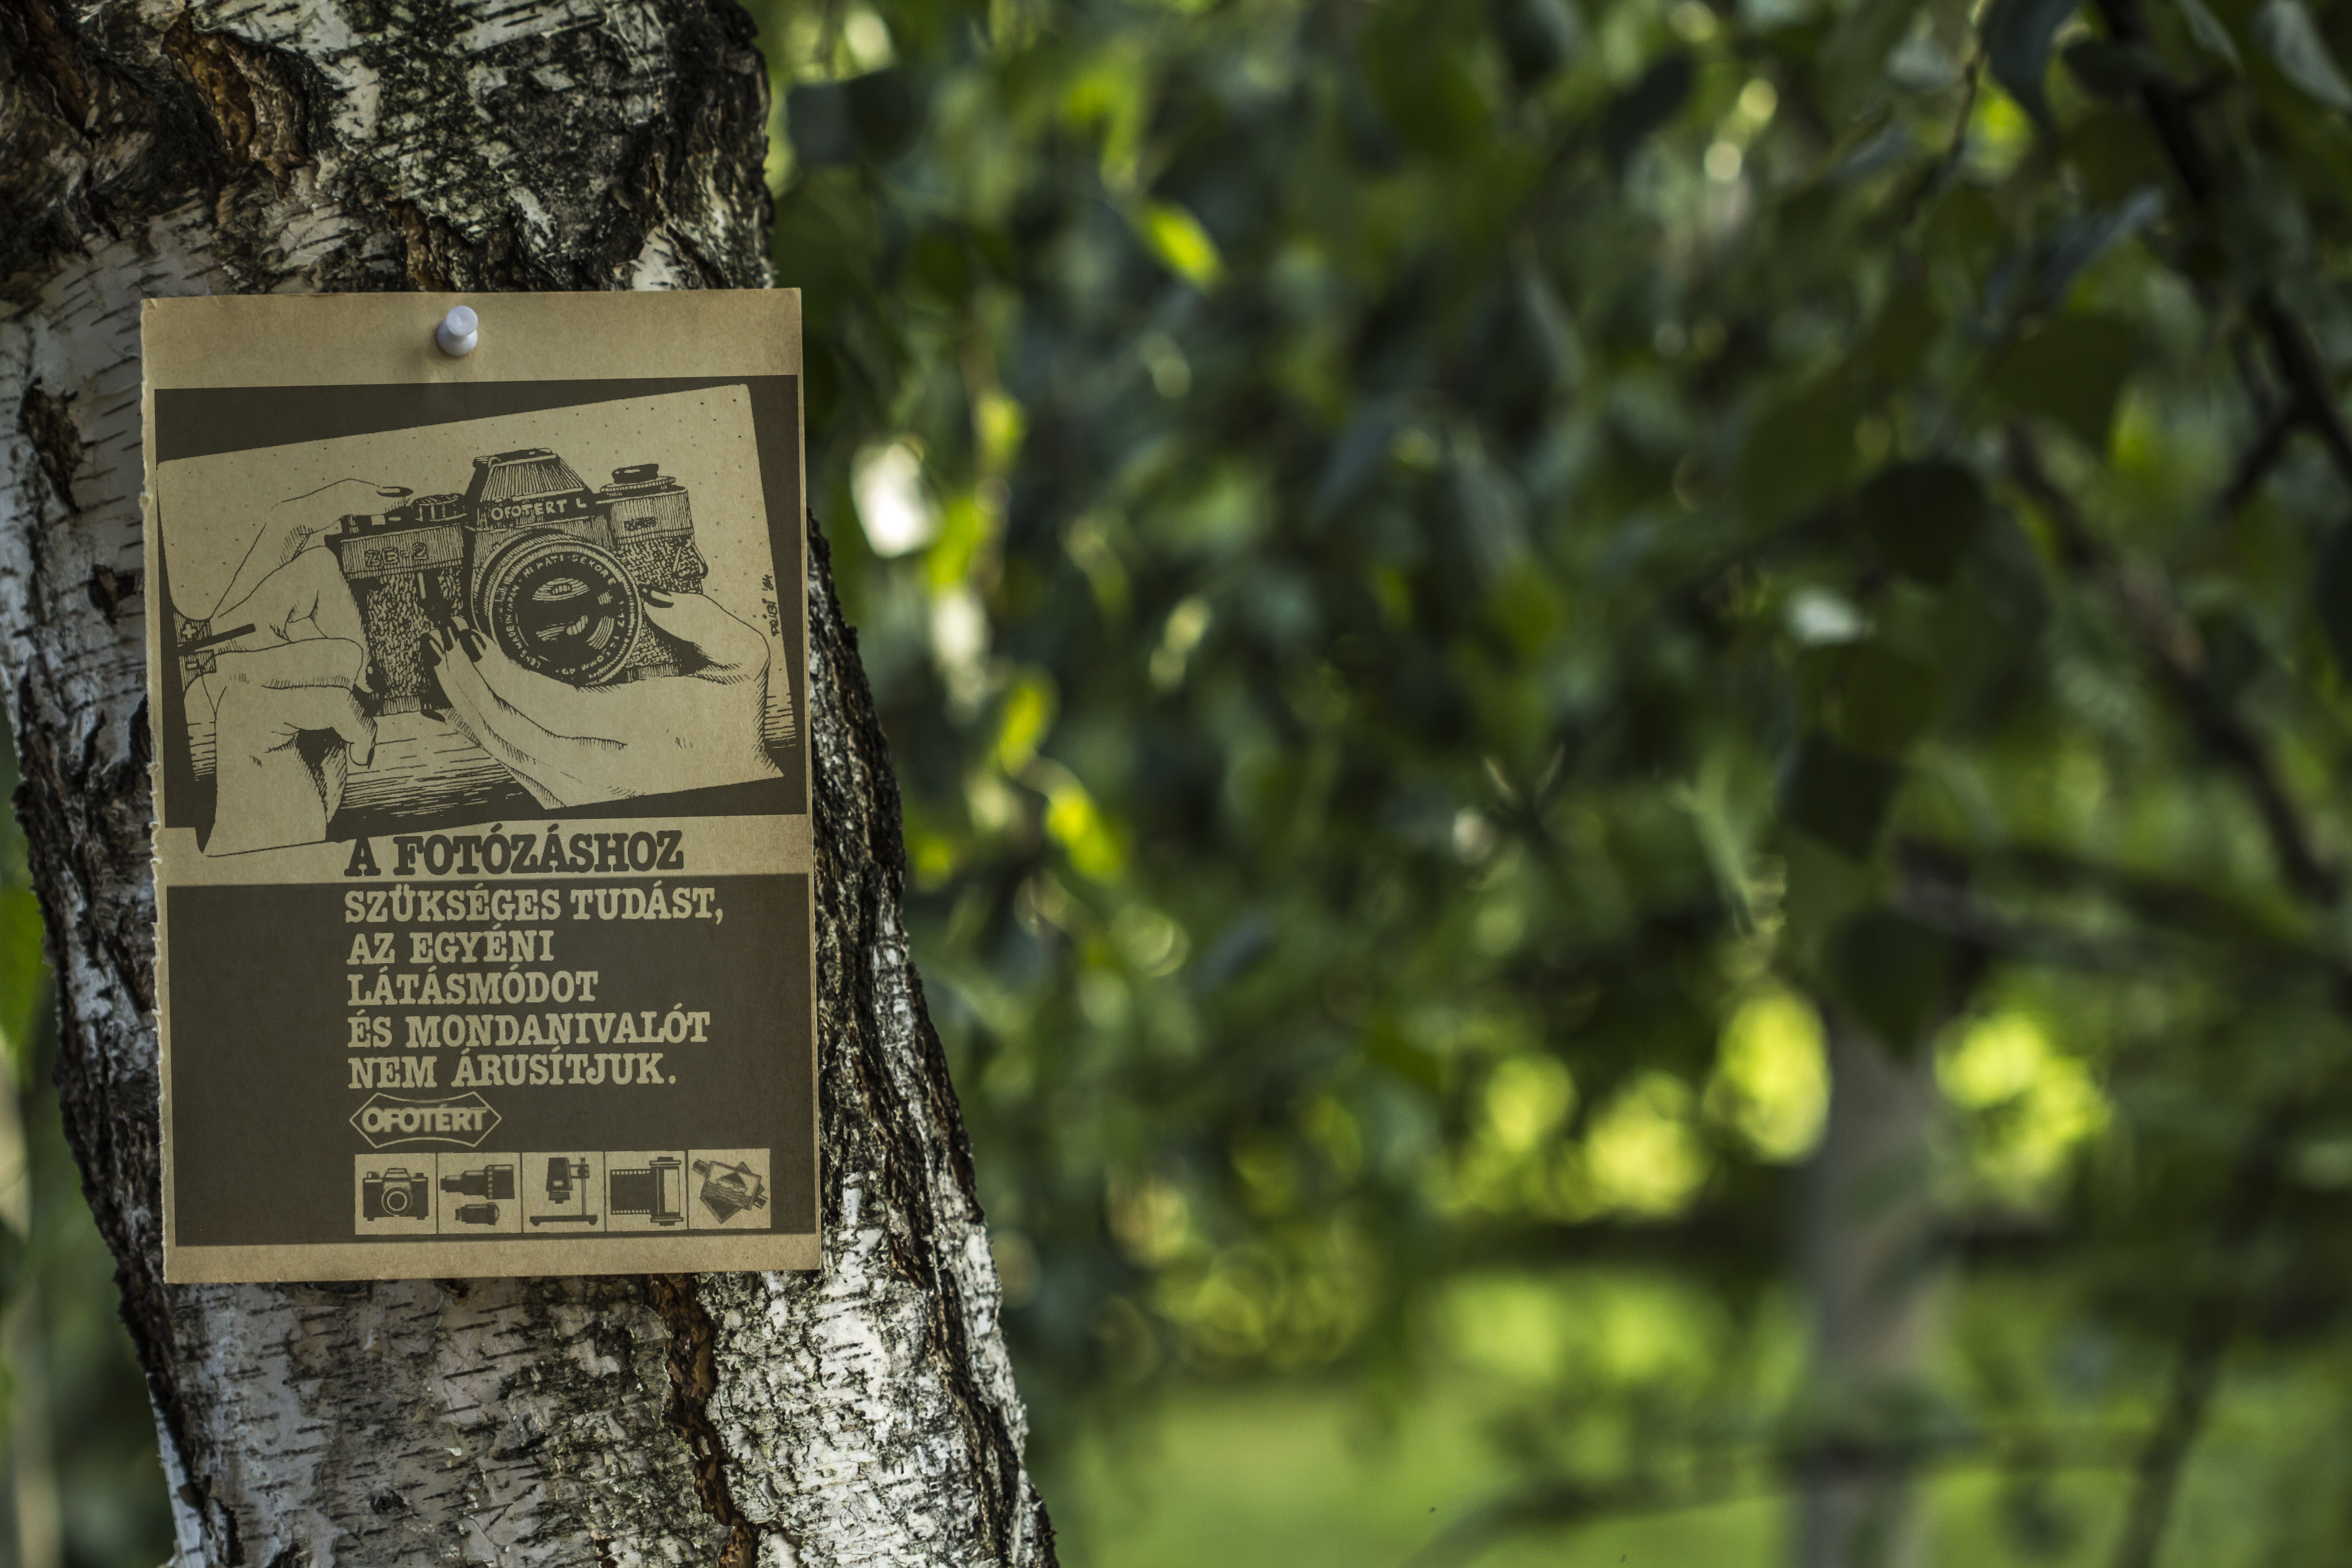
tree, nature, forest, grass, plant, sunlight, leaf, flower, green, autumn, botany, flora, woodland, habitat, woody plant